Taylor column

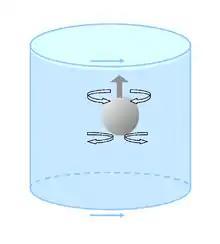
Motion of fluid above and below a moving object is forced to circulate, and are thus restricted to be within a column extended by the object in the axis of rotation.

A Taylor column is a fluid dynamics phenomenon that occurs as a result of the Coriolis effect. It was named after Geoffrey Ingram Taylor. Rotating fluids that are perturbed by a solid body tend to form columns parallel to the axis of rotation called Taylor columns.